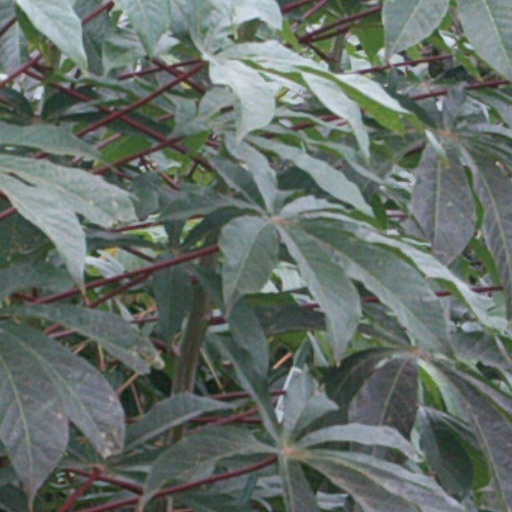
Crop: cassava